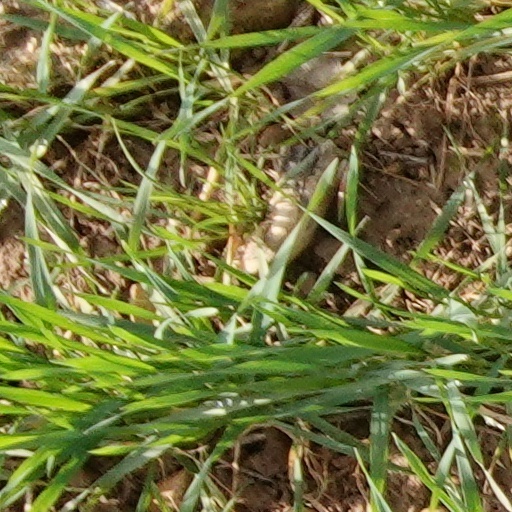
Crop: wheat